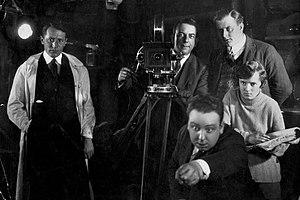
The Mountain Eagle est un mélodrame romantique britannico-allemand muet réalisé par Alfred Hitchcock et sorti en 1926. C'est le deuxième film d'Hitchcock en tant que réalisateur après Le Jardin du plaisir.
Une photographie de plateau est une photographie prise pendant ou hors du tournage d'un film ou d'une émission de télévision en production.